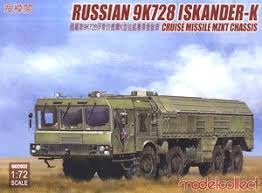
Label: Air Defense